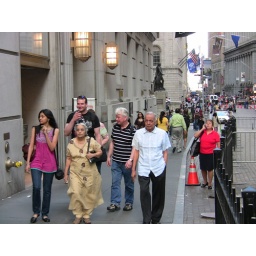
Roaming around wall street ...